VfL Osnabrück

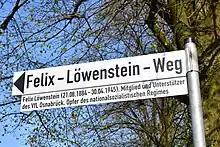
The Felix-Löwenstein-Weg

The "VfL Bündnis" alliance between the VfL Museum, Fanprojekt Osnabrück, the Violet Crew ultra group, and the club's fan department was recognised by the DFB in 2019 and awarded the Julius Hirsch Prize for their work in memory of Felix Löwenstein, a Jewish member and supporter of the club who was a victim of the Nazi regime killed in the Sandbostel camp in 1945. The VfL Museum had also advocated for a road next to the stadium to be renamed to the Felix-Löwenstein-Weg, which was done as part of the club's 120th anniversary.